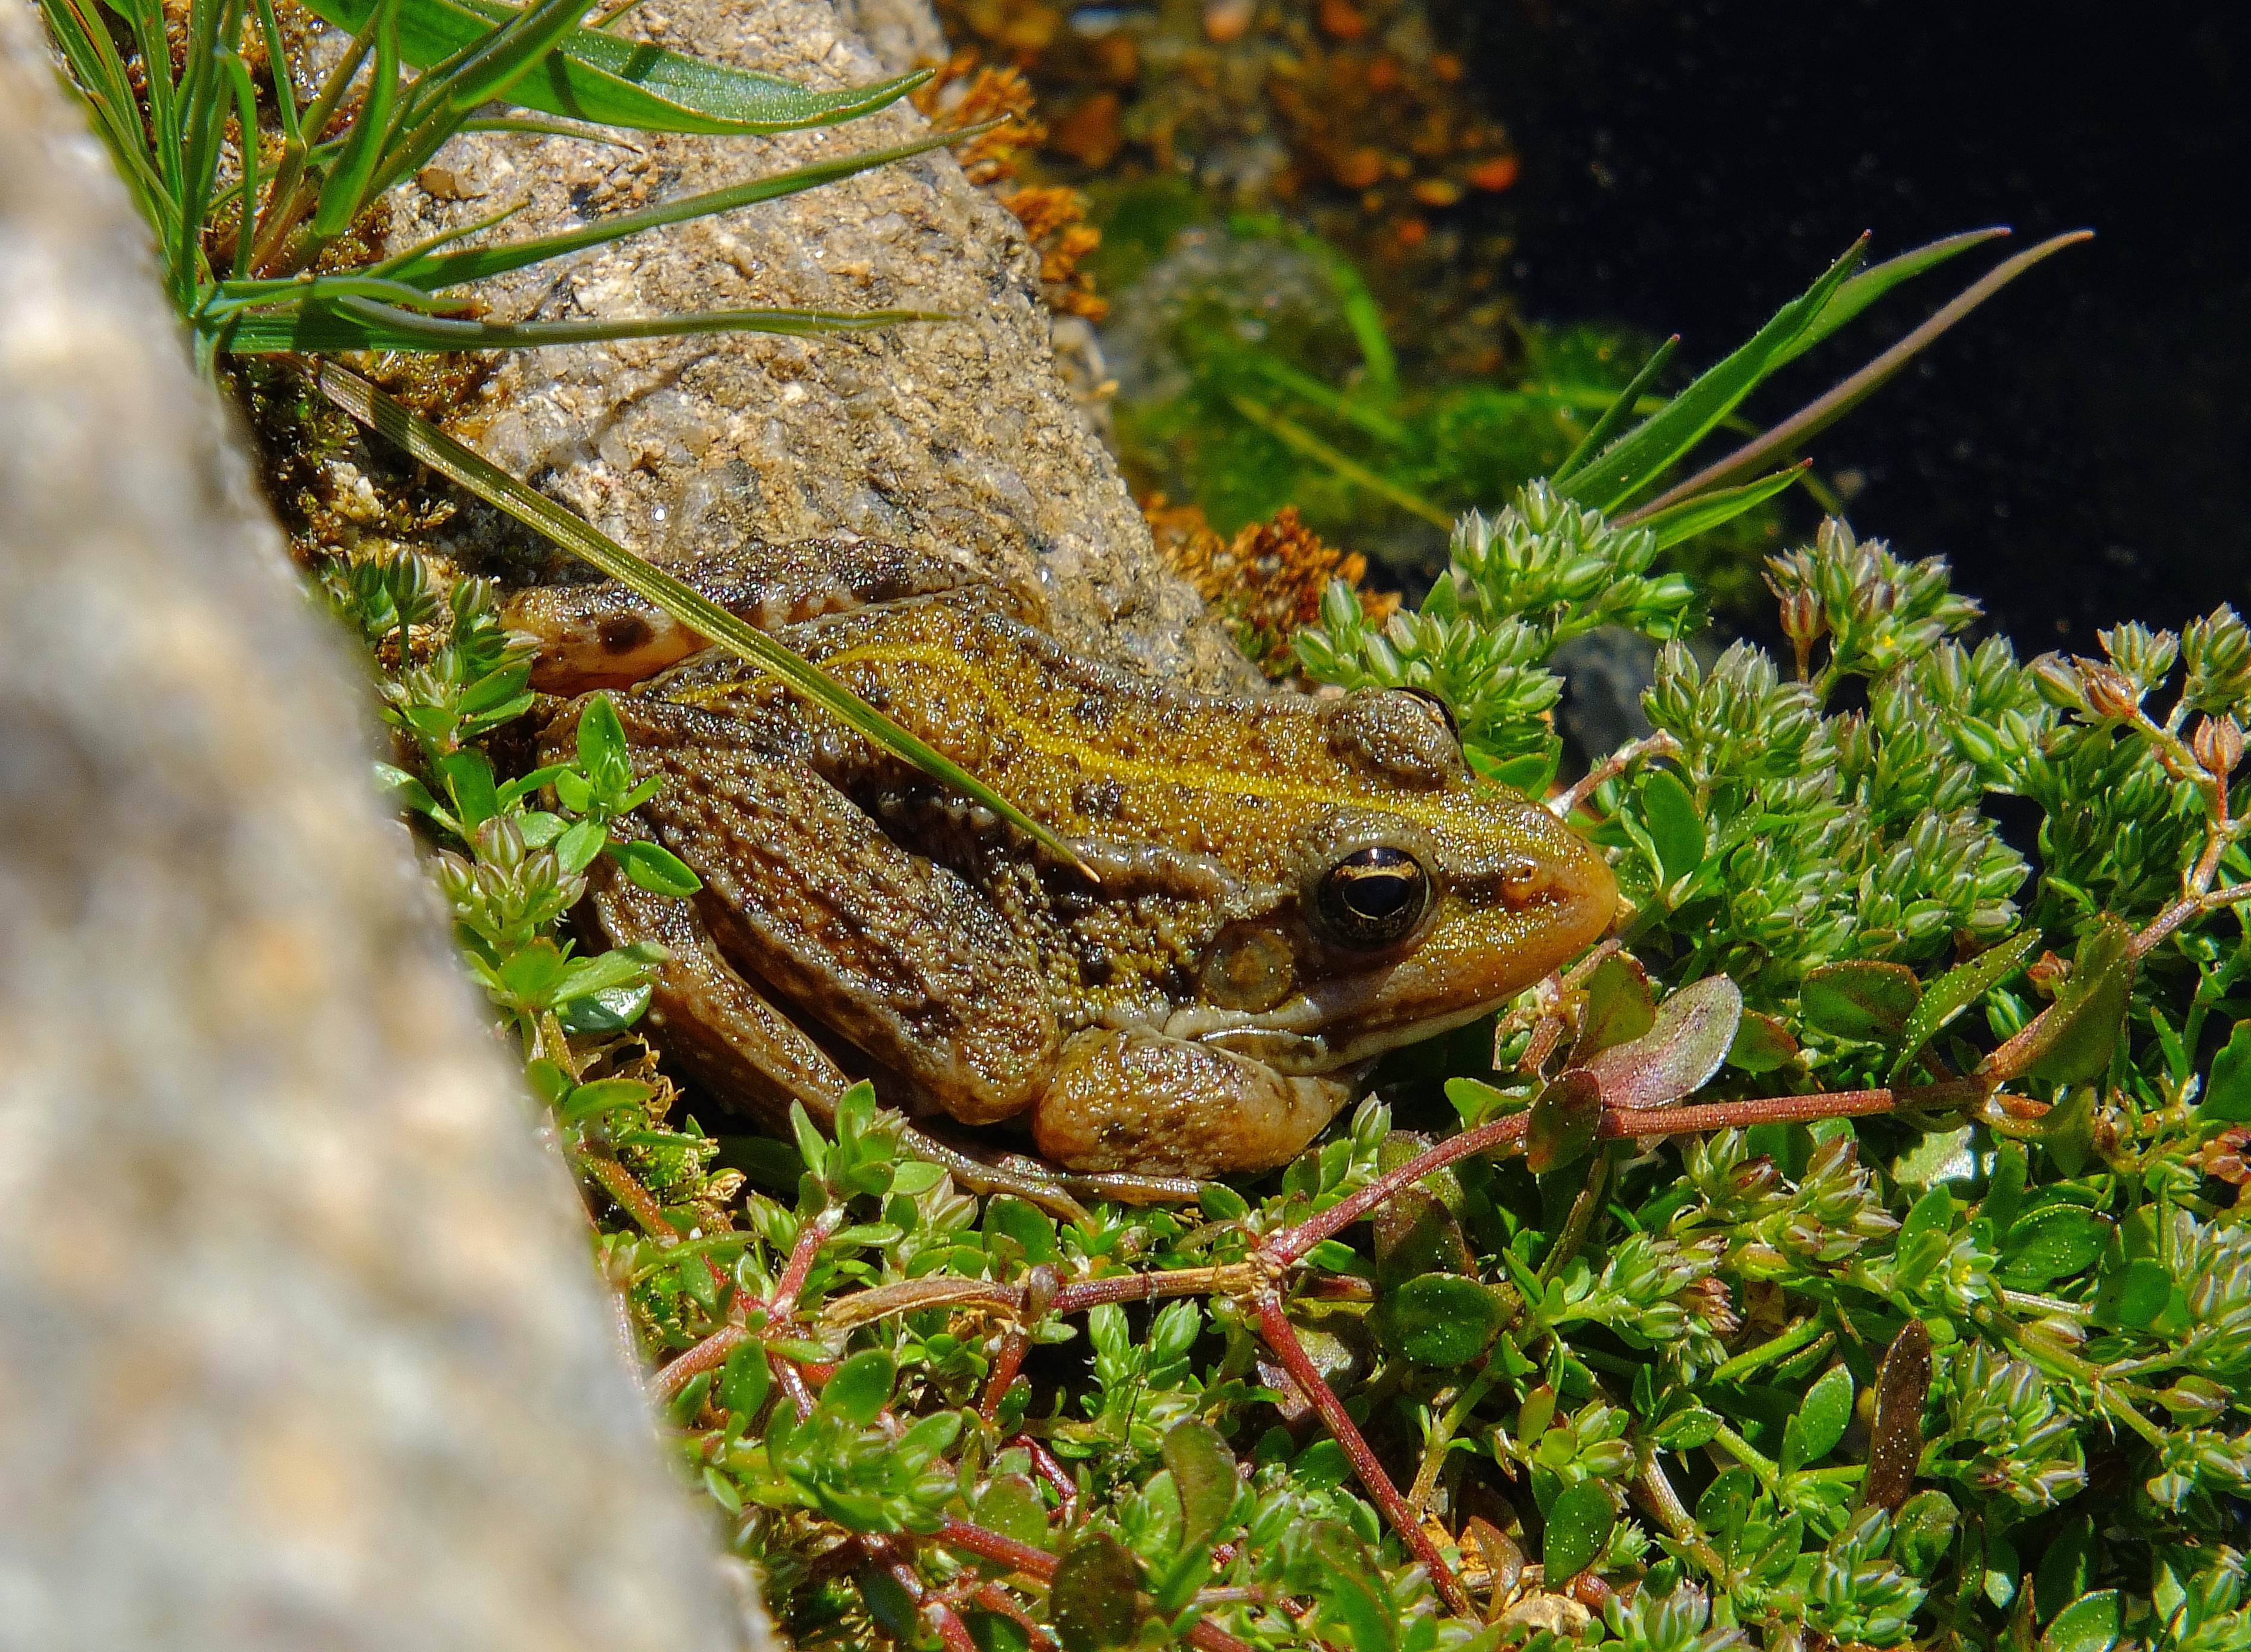
nature, wildlife, macro, frog, toad, amphibian, fauna, animals, vertebrate, newt, naturaleza, ggl1, gaby1, animales, fujifilmxs1, lacerta, ranidae, salamandridae, lacertidae